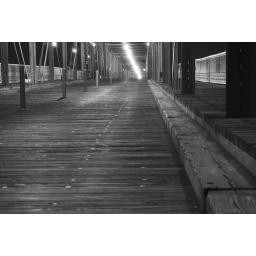
This is the walking bridge in Chattanooga called the Walnut Street Bridge.